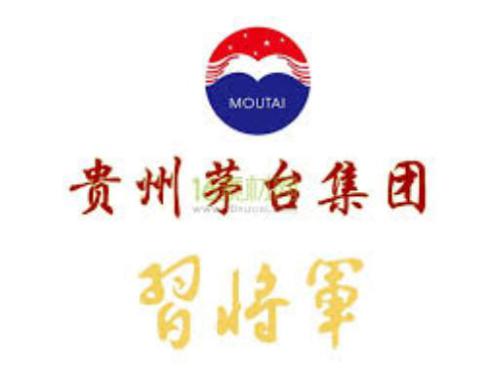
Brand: moutai
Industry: Food